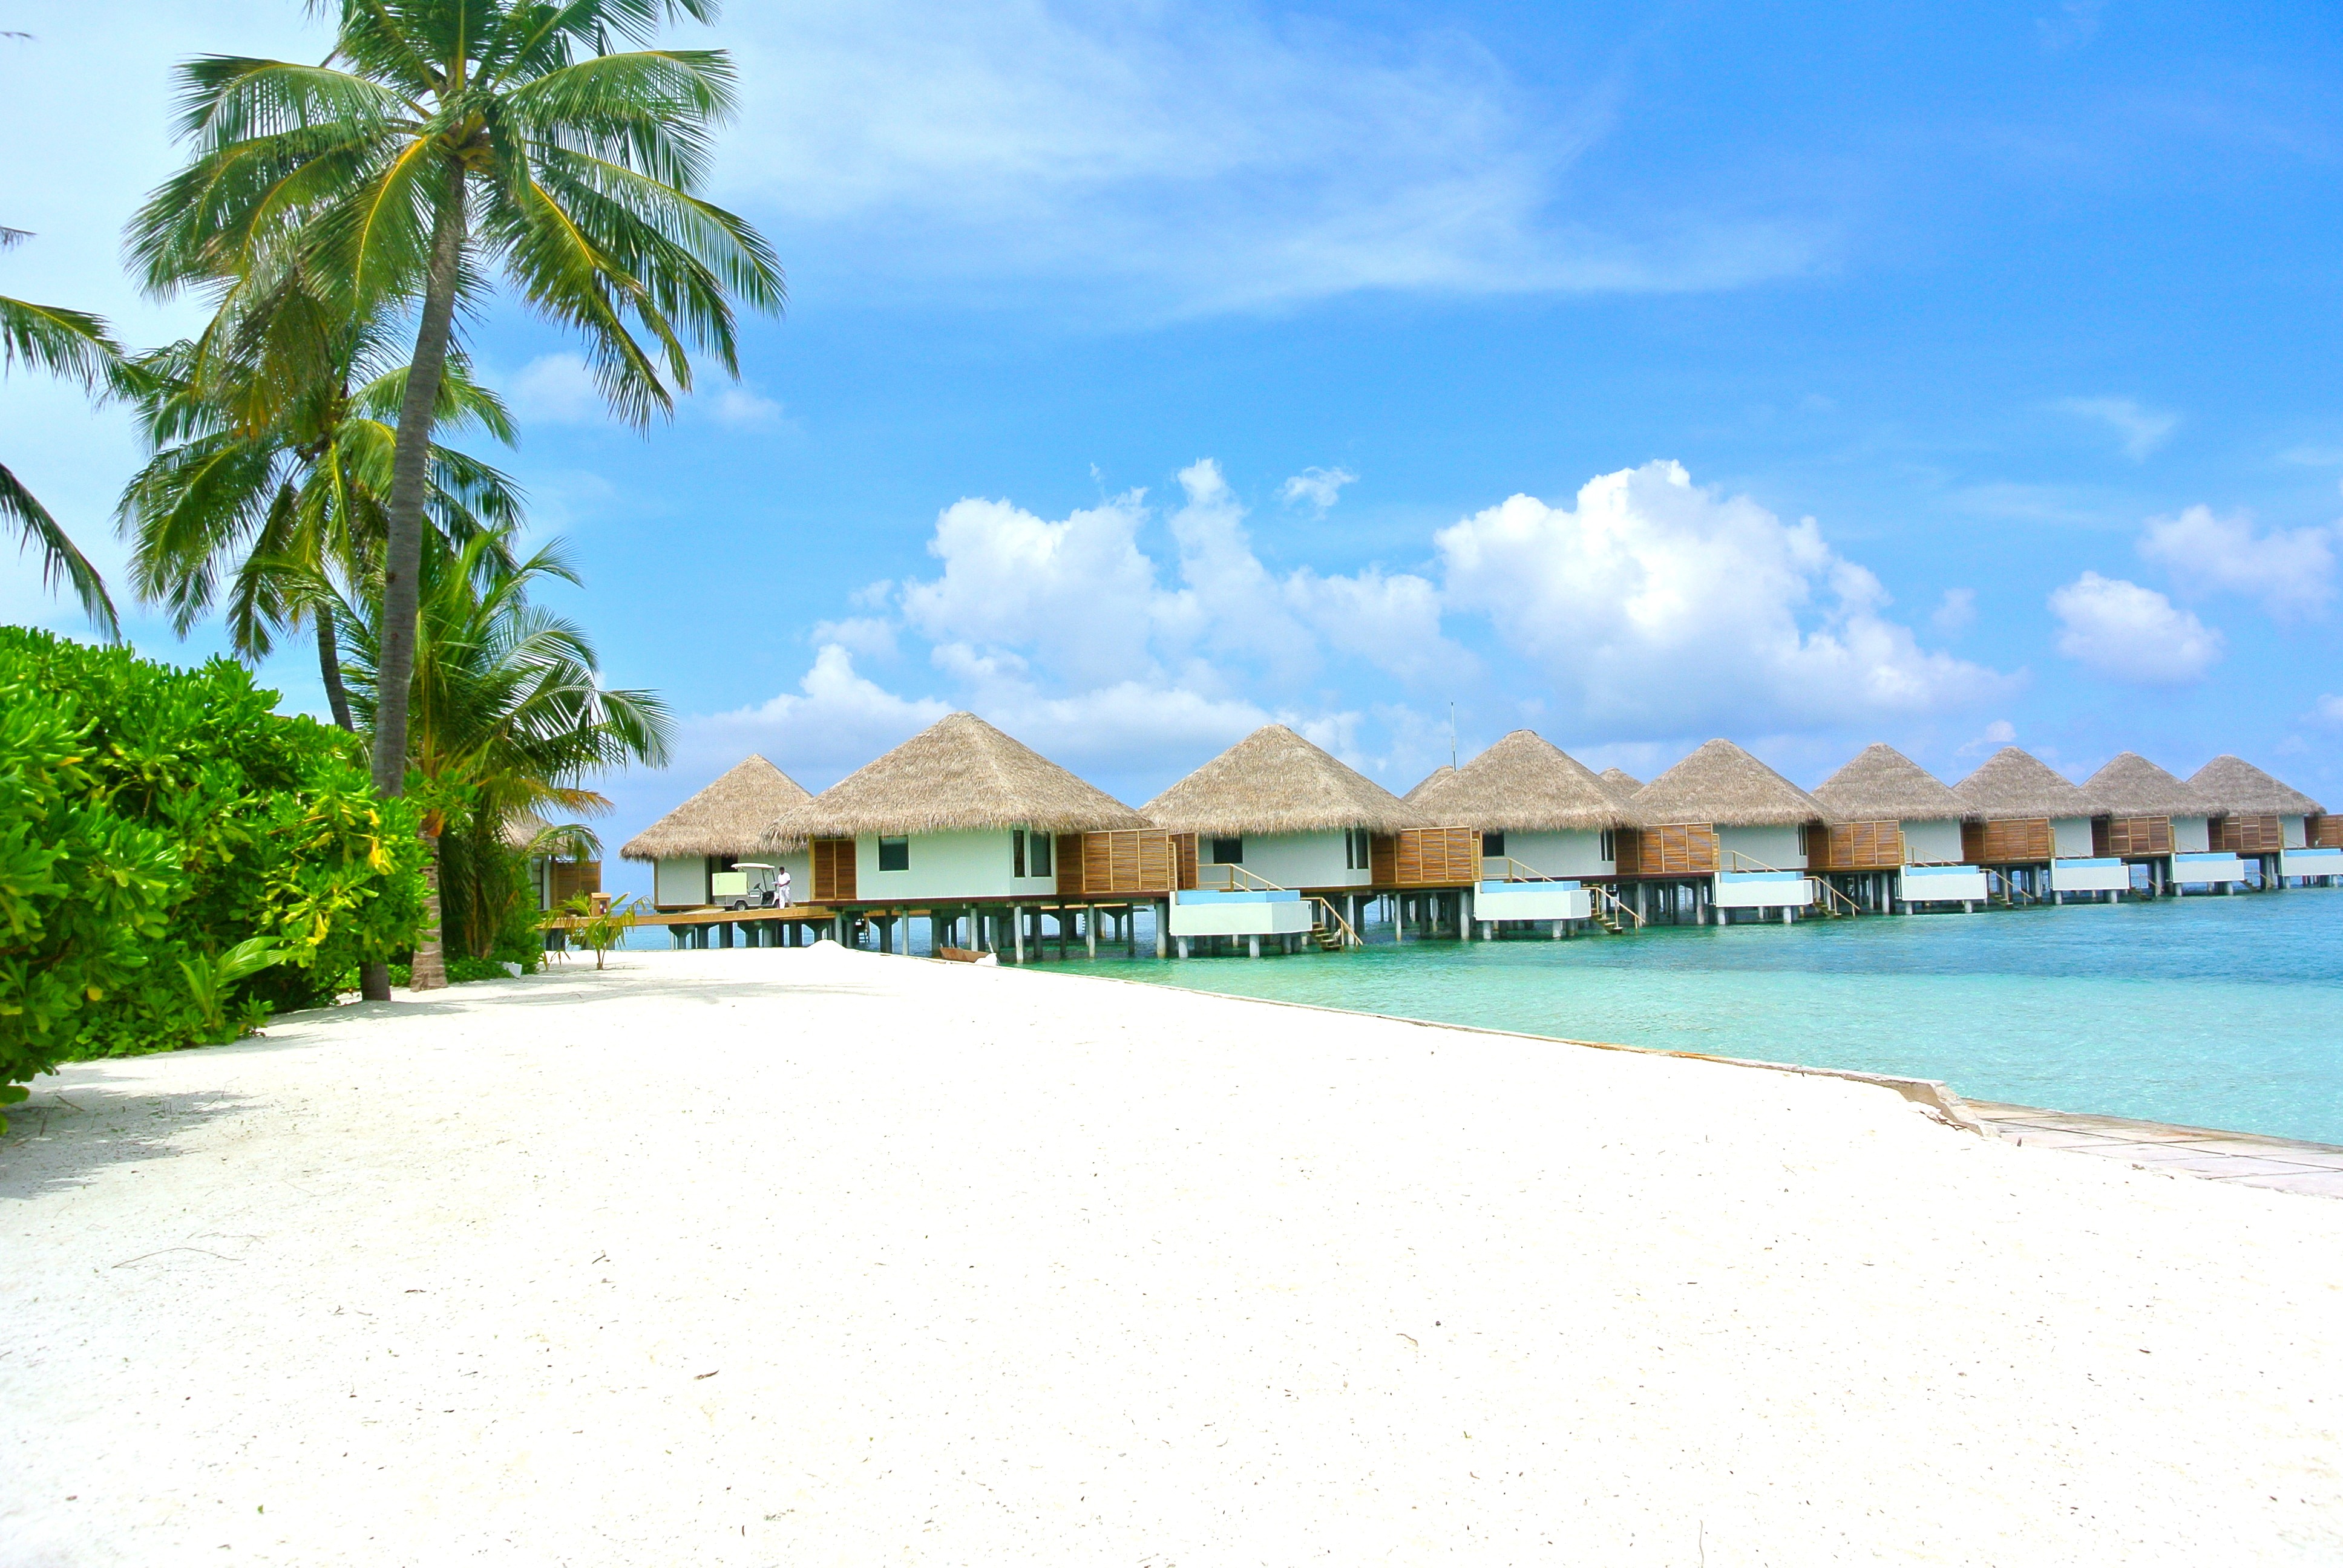
beach, villa, walkway, vacation, swimming pool, holiday, bay, property, white sand, coconut, resort, estate, caribbean, maldives, real estate, vocation